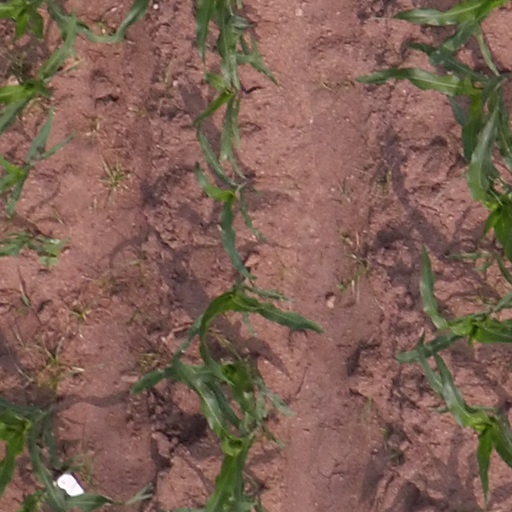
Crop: maize; corn